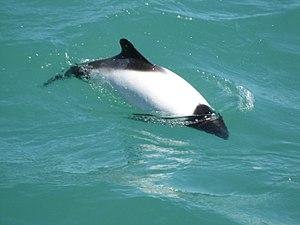
La province de Terre de Feu est une région administrative de l'Argentine située sur la grande île de la Terre de Feu, en Patagonie argentine. L'Argentine revendique le rattachement à la province des Malouines, de l'archipel de Géorgie du Sud-et-les Îles Sandwich du Sud et d'une partie de l'Antarctique. C'est la raison pour laquelle le nom complet de la région est « Terre de Feu, Antarctique et îles de l’Atlantique sud ».
Le dauphin de Commerson, ou céphalorhynque de Commerson, est un mammifère aquatique du genre Cephalorhynchus de l'ordre des cétacés et de la famille des Delphinidae. Baptisé en l'honneur du naturaliste explorateur français du XVIIIᵉ siècle, Philibert Commerson qui les avait observés lors de sa circumnavigation avec Louis-Antoine de Bougainville. C'est un petit cétacé noir et blanc qui fréquente les eaux froides subantarctiques. Il est observé généralement en petit groupe de deux à quinze individus mais très rarement en très grand groupe, et ne s'éloigne guère des côtes. L'espèce, divisée en deux sous-espèces, est présente en deux aires géographiques disjointes, l'une à l'extrême sud du continent américain, l'autre
La province de Chubut est une province de l’Argentine, située en Patagonie, entre les 42ᵉ et 46ᵉ parallèles sud.